Chechens in Turkey

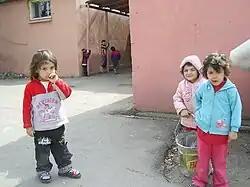
Kids of the Chechen refugee camp in Fenerbahçe, İstanbul. (2011)

Chechens in Turkey are Turkish citizens of Chechen descent and Chechen refugees living in Turkey. The Chechen diaspora in Turkey dates back to the 19th century when the Russian Empire started ethnically cleansing Caucasians from their homeland, these expulsions would later become known as the Circassian genocide.